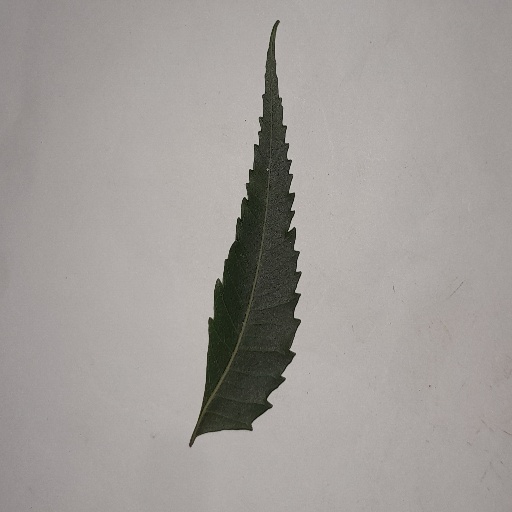
Species: Neem
Leaf condition: Healthy Leaf